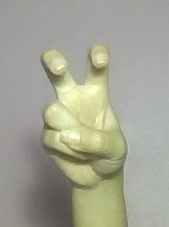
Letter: toot